Shuteye Peak

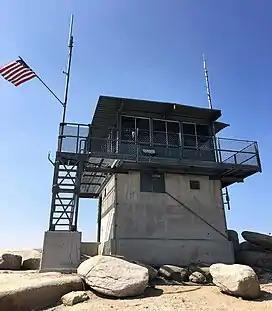
The Shuteye Peak Lookout tower.

Shuteye Lookout was established by the U.S. Forest Service in 1907. The lookout was the first of its kind in the Sierra. Daily hikes to the summit were required before a permanent structure was built in 1909. The availability of a permanent fire lookout station replaced the earlier practice of constant fire patrol by forest rangers. Firefighting was conducted under a co-operative agreement with the Fresno Flume and Lumber Company, the Madera Sugar Pine Company, the San Joaquin Light and Power Company, and the federal government. By 1912, a telephone line connected the lookout to ranger stations and the forest supervisors office in the San Joaquin Valley replacing the widespread use of heliographs.